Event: Nepal Earthquake
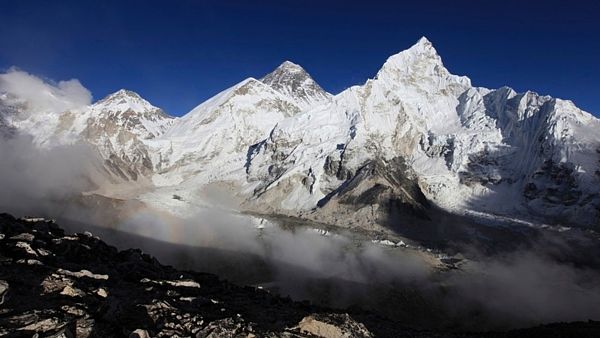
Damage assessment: no_damage